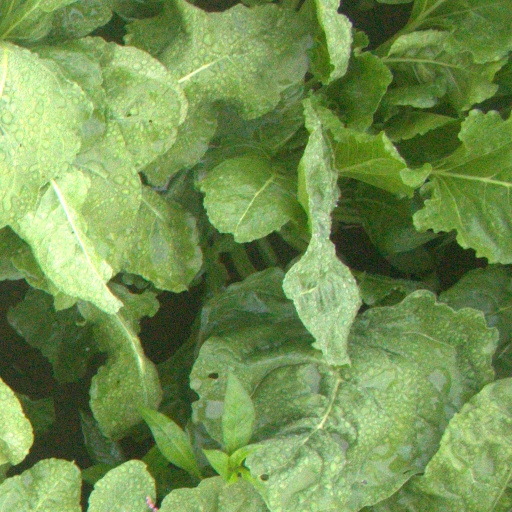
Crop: sugar beet